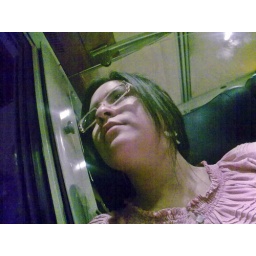
so tired, in the train back home